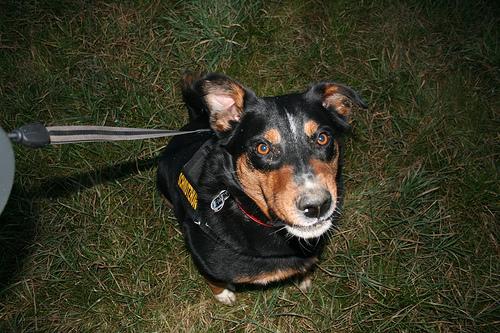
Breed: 234-n000091-Appenzeller